Hunter: The Reckoning

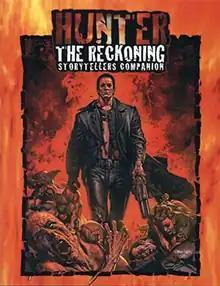
An illustration of a man in a coat and carrying a gun, walking towards the viewer past undead and a werewolf, with fire behind him.

"Hunter: The Reckoning" was critically well received, and considered appealing both to new players and those with prior experience with the "World of Darkness" series. It became one of White Wolf Publishing's most successful and popular intellectual properties, and was in 2003 described by "IGN" as one of "the most successful tabletop RPGs of the modern era". In Spain, the first edition debuted as the sixth highest selling new role-playing game of the March–May 2001 period. "Spelkult" looked forward to "H5", calling it a welcome reunion.